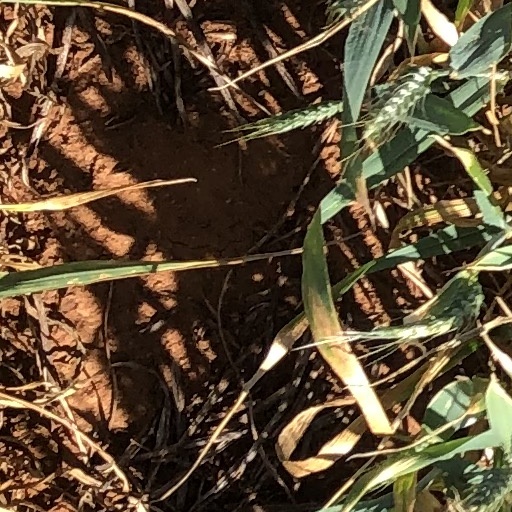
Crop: wheat